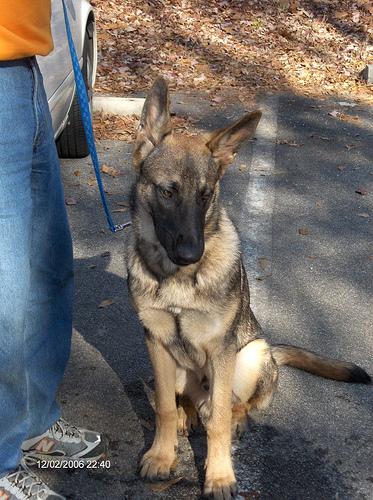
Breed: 211-n000018-German_shepherd